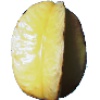
Label: Carambula 1